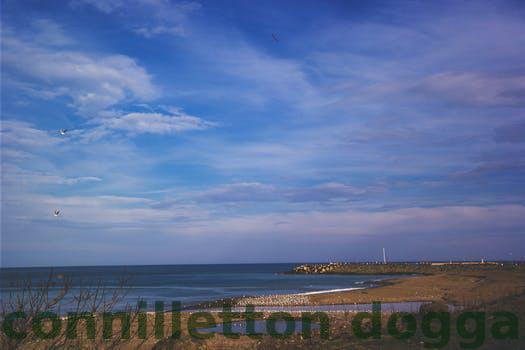
Label: Watermark